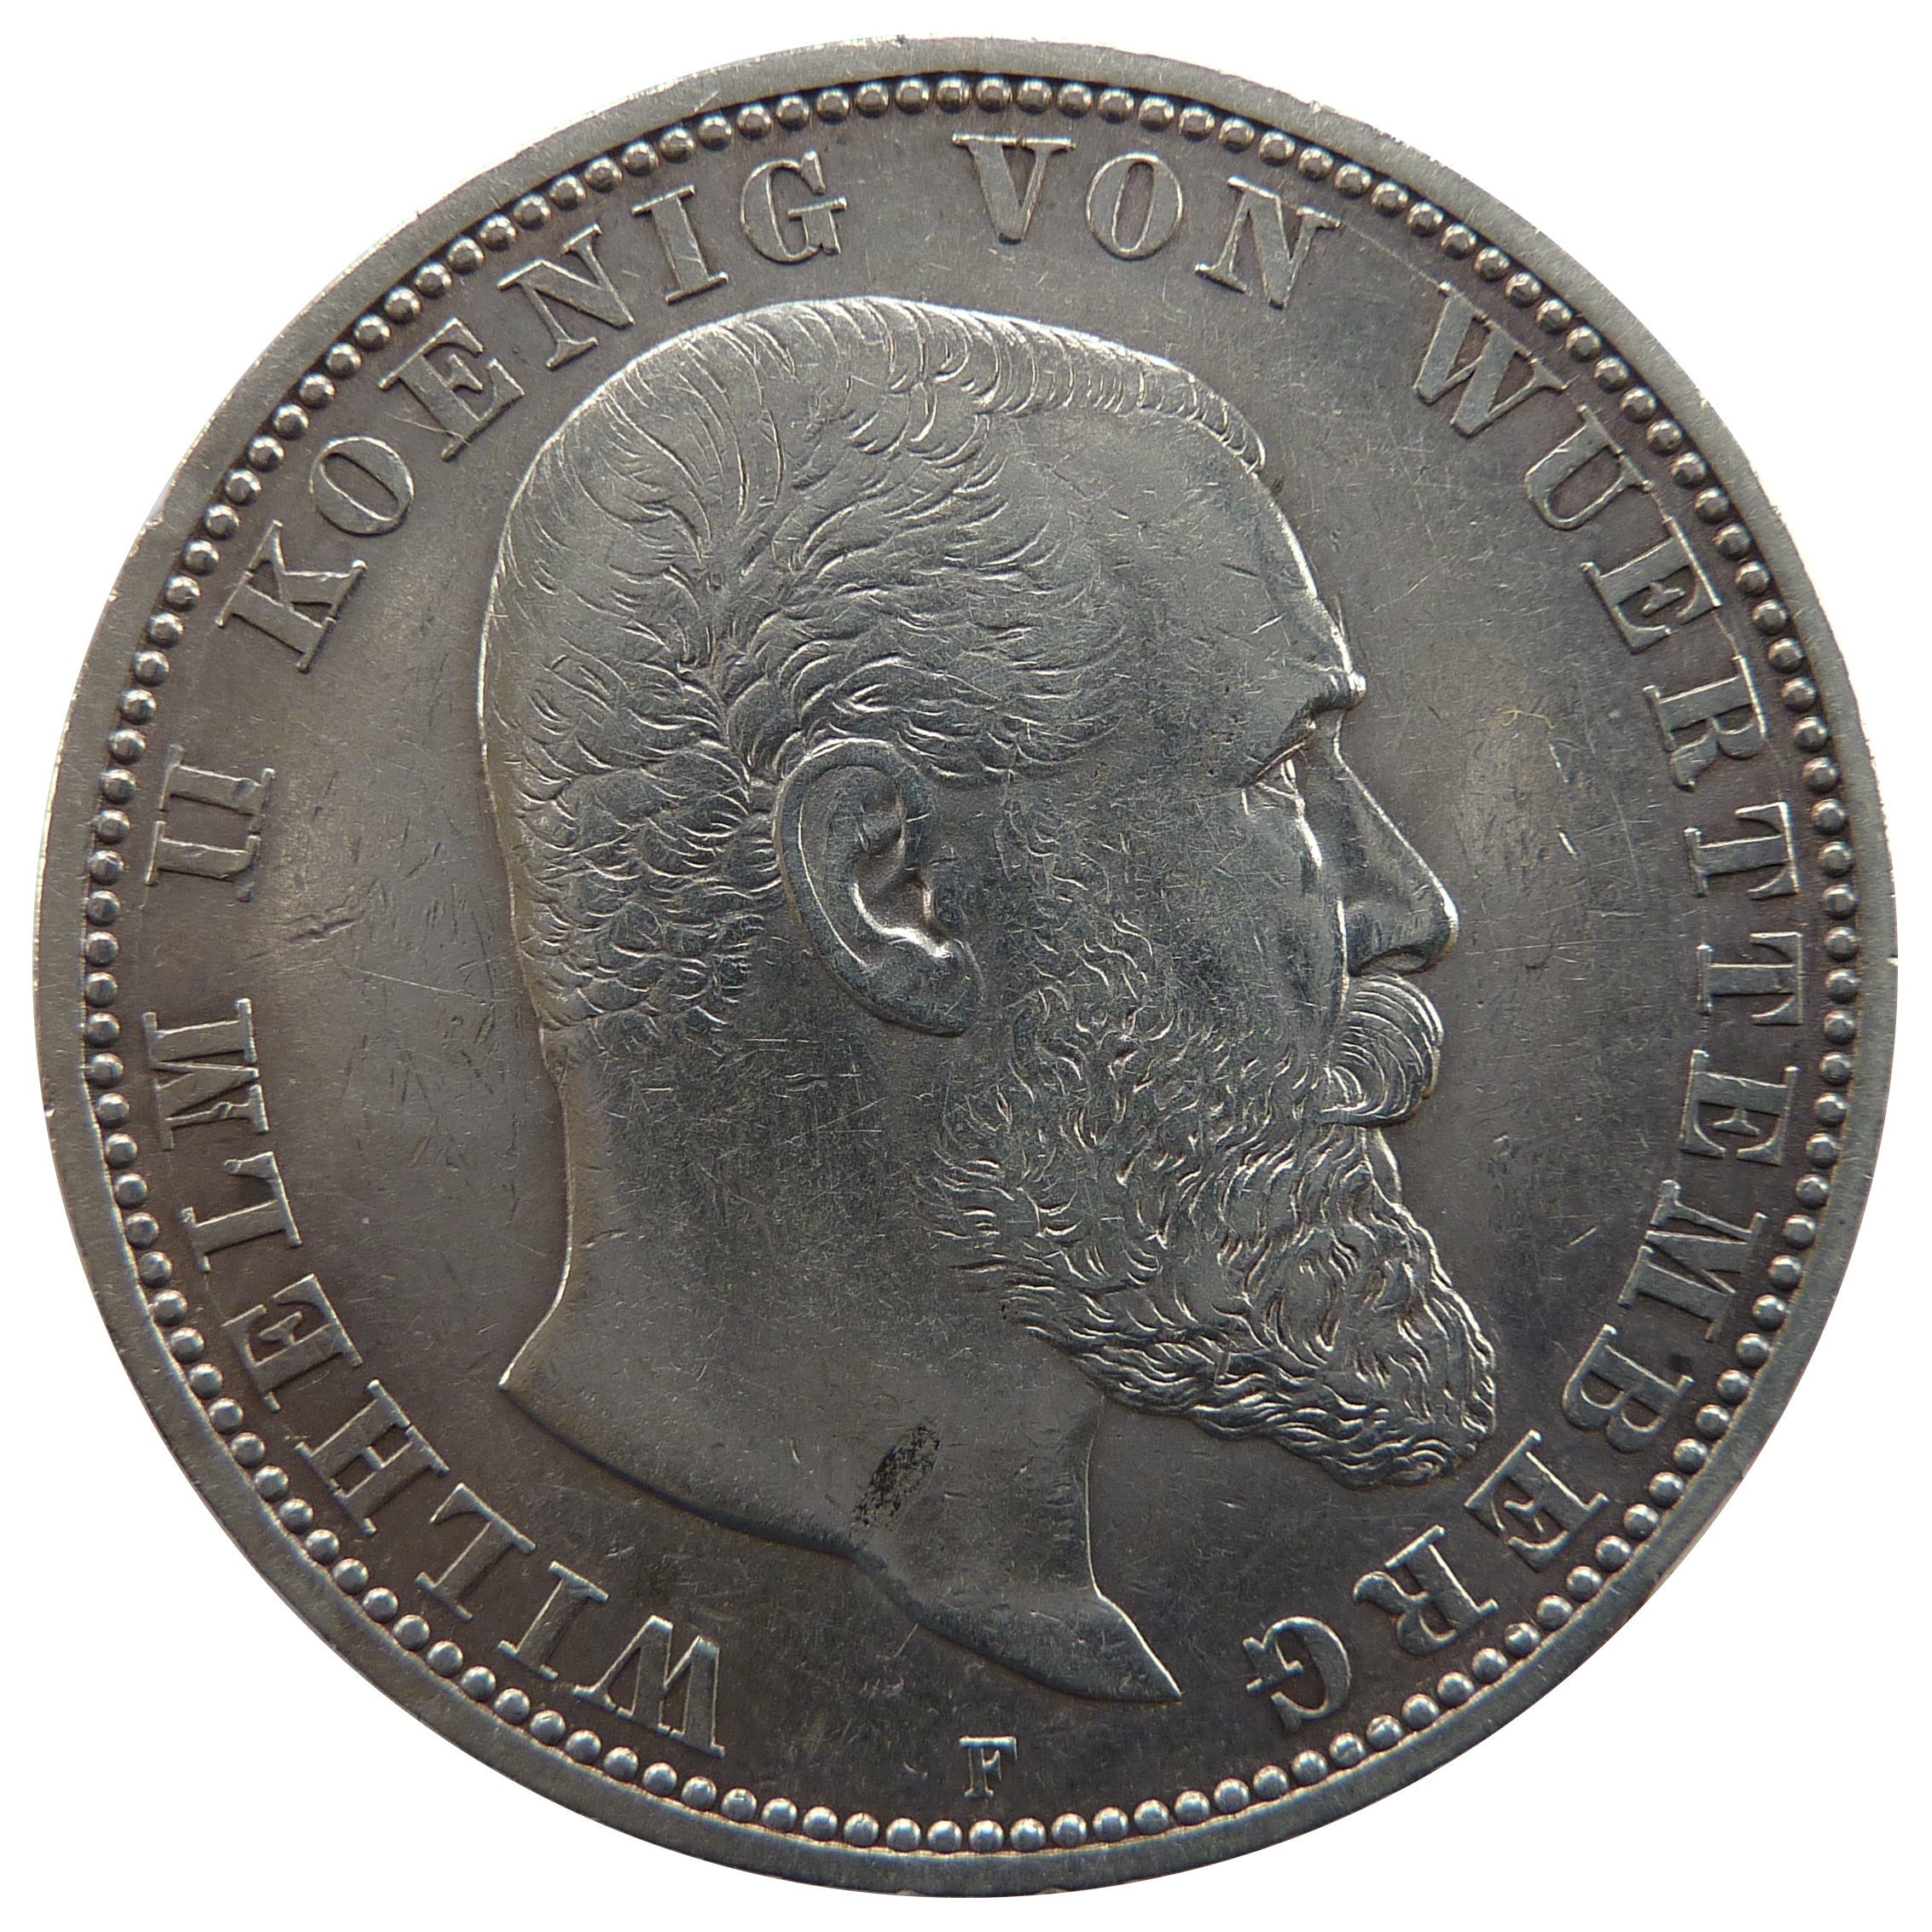
money, cash, currency, coin, mark, bronze, quarter, wilhelm, financial, exchange, w rttemberg, commemorative